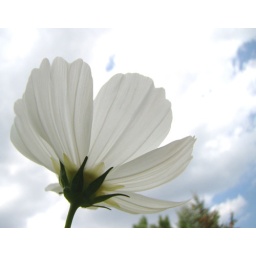
white petals against the sky